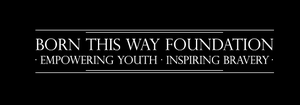
Stefani Germanotta, dite Lady Gaga, née le 28 mars 1986 dans le quartier de Manhattan, à New York, est une auteure-compositrice-interprète, actrice et danseuse américaine.